Apl.de.ap

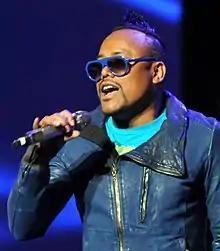
apl.de.ap in 2011

Allan Pineda Lindo (born November 28, 1974), known professionally as apl.de.ap, is a Filipino and American rapper, singer and record producer. He is a founding member of the hip hop group Black Eyed Peas (BEP). With the BEP, he has been nominated for 16 Grammy Awards; the band won six awards, including Best Pop Vocal Album.